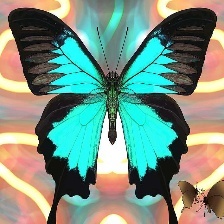
Species: ULYSES